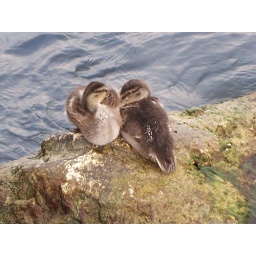
Ducks were sitting on a rock over the pier